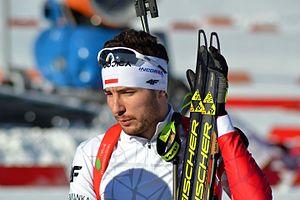
Grzegorz Guzik, né le 20 août 1991 à Sucha Beskidzka, est un biathlète polonais actuellement en activité.